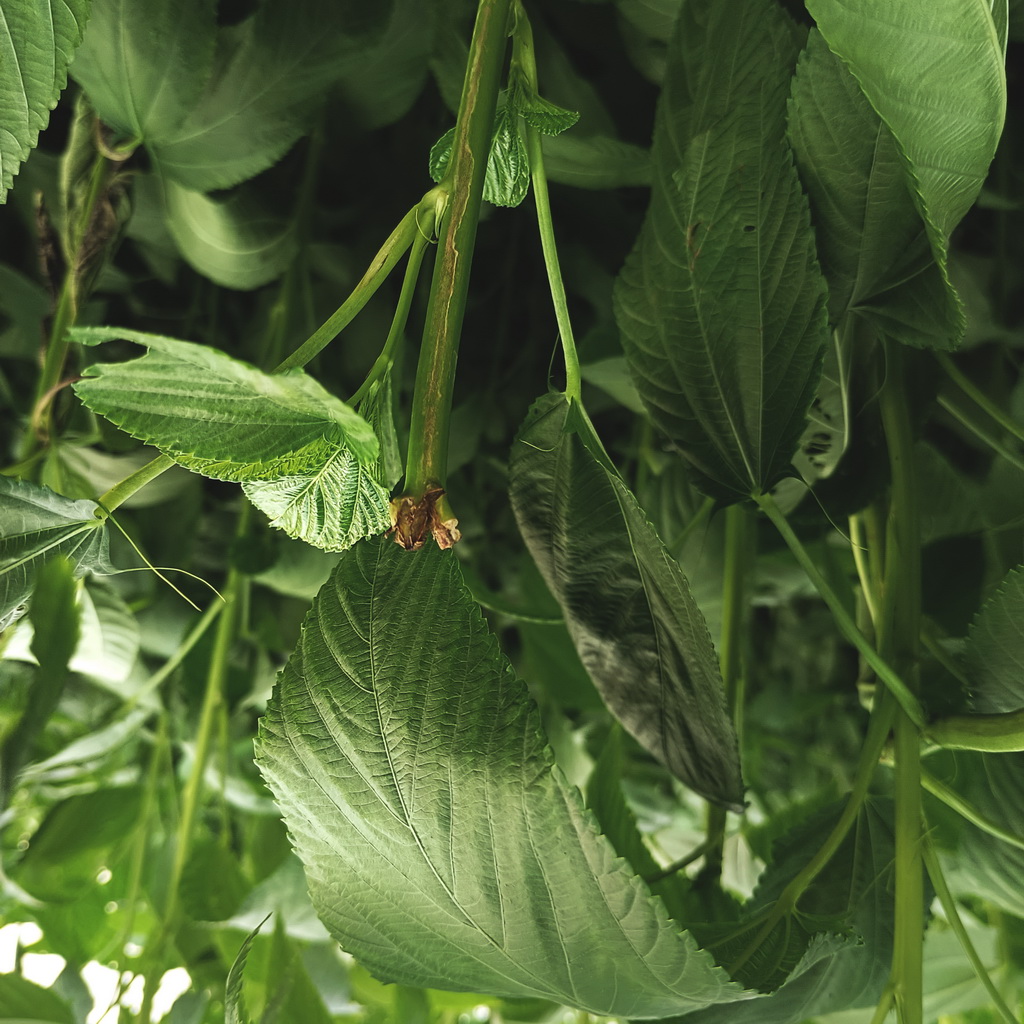
Label: Stem Soft Rot